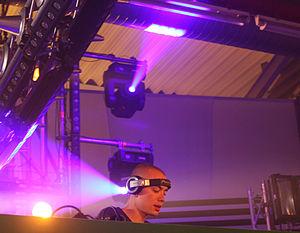
Headhunterz, de son vrai nom Willem Rebergen, né le 12 septembre 1985 à Veenendaal, est un disc jockey et producteur de musique électronique néerlandais. Anciennement appelé les Nasty D-Tuners, il s'agit d'un ancien groupe autrefois composé de Rebergen et Bobby van Putten, qui a quitté le groupe pour poursuivre ses études. Il dirige son propre label Scantraxx Reloaded, un sous-label de Scantraxx et important label de la scène hardstyle. En 2013, il crée HARD with STYLE, un autre label destiné principalement à faire découvrir de nouveaux artistes.